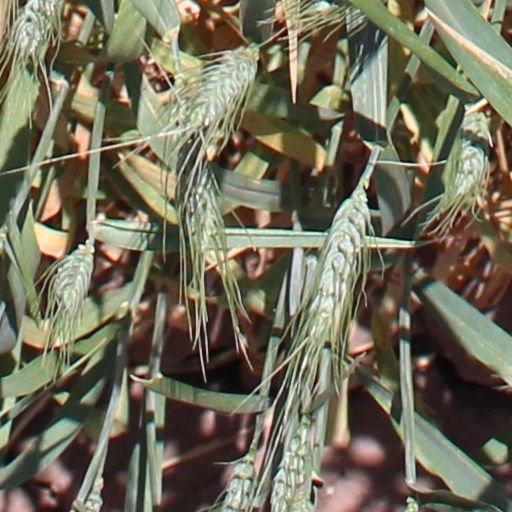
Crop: wheat